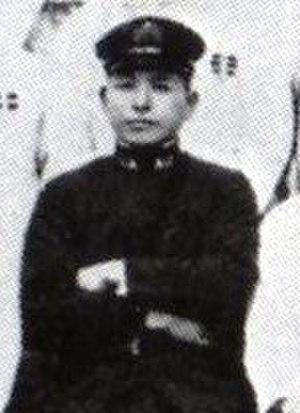
Keiji Shibasaki était un amiral japonais et le commandant de la garnison japonaise sur l'île de Betio de l'atoll de Tarawa pendant la Seconde Guerre mondiale lors de la bataille de Tarawa.